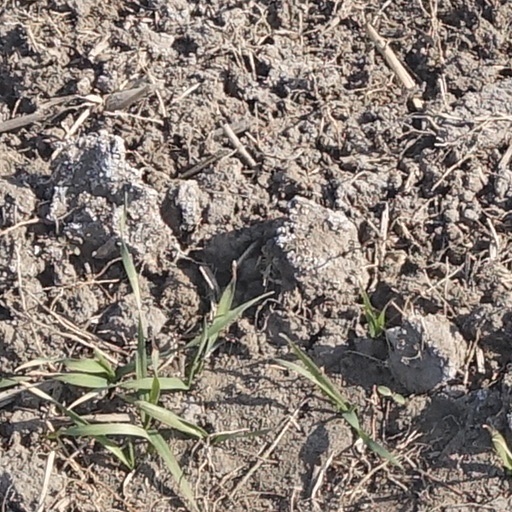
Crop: wheat